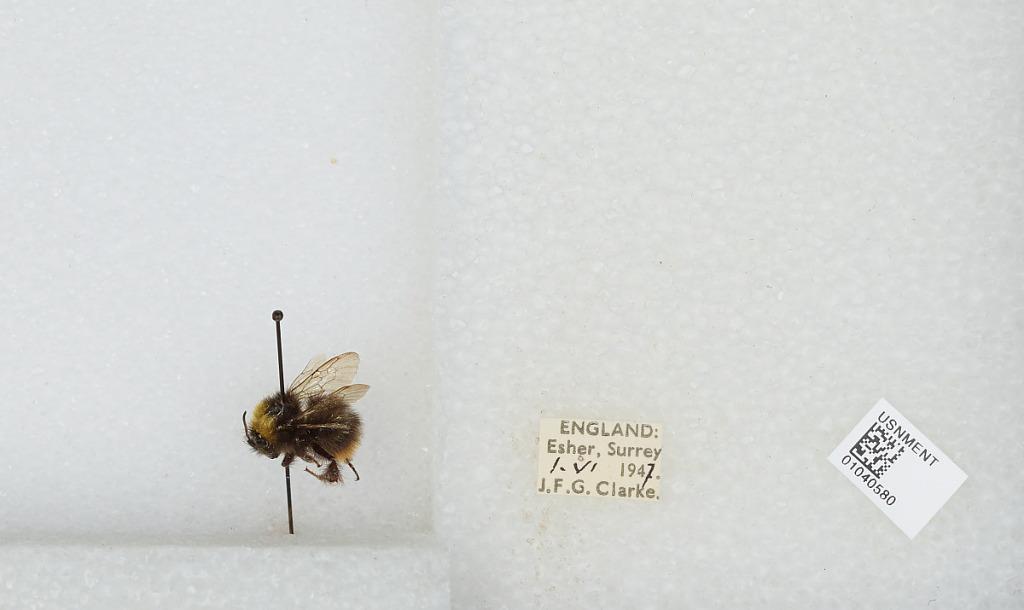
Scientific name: Bombus (Pyrobombus) pratorum (Linnaeus)
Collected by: J. Clarke
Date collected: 1947-6-1
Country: United Kingdom
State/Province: England
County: Surrey
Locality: Esher
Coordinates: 51.3691, -0.365